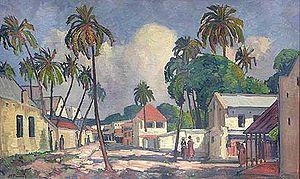
Jacobus Hendrik Pierneef était un peintre sud-africain, issu de la communauté afrikaner. Il fut l'un des plus grands peintres de paysages sud-africains.